David Beckham

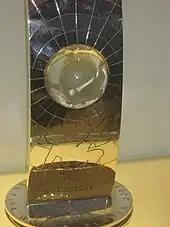
Beckham's 2001 FIFA World Player of the Year runner-up trophy

Upon their arrival in Los Angeles on 12 July 2007, the night before Beckham's formal introduction, Los Angeles International Airport was filled with paparazzi and news reporters. On the next night, Victoria appeared on "The Tonight Show" with Jay Leno to talk about their move to LA and her NBC TV show "". On 22 July, a private welcoming party was held for the couple at the Museum of Contemporary Art, Los Angeles. A-list celebrities attending included Steven Spielberg, Jim Carrey, George Clooney, Tom Cruise, Katie Holmes, Will Smith, Jada Pinkett Smith, and Oprah Winfrey.